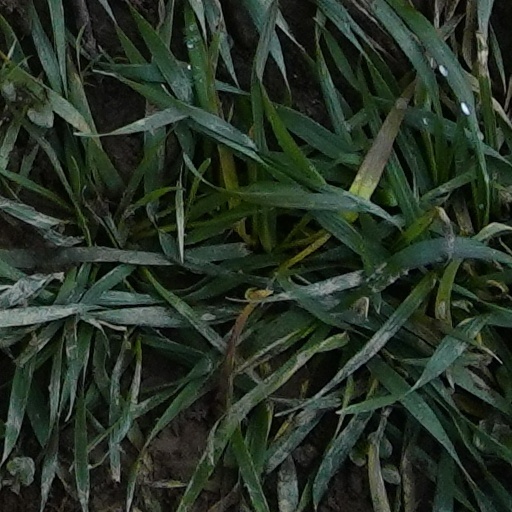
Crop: wheat